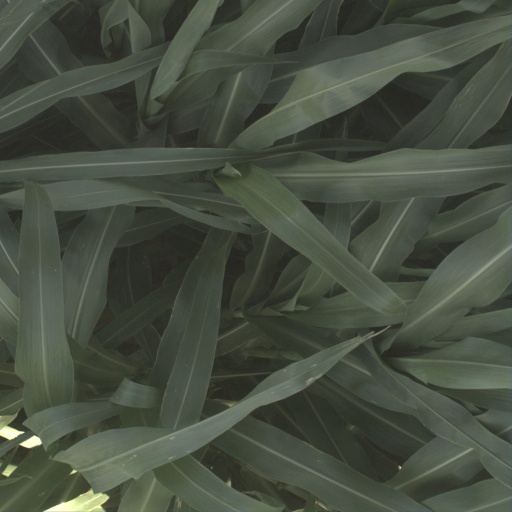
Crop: sorghum